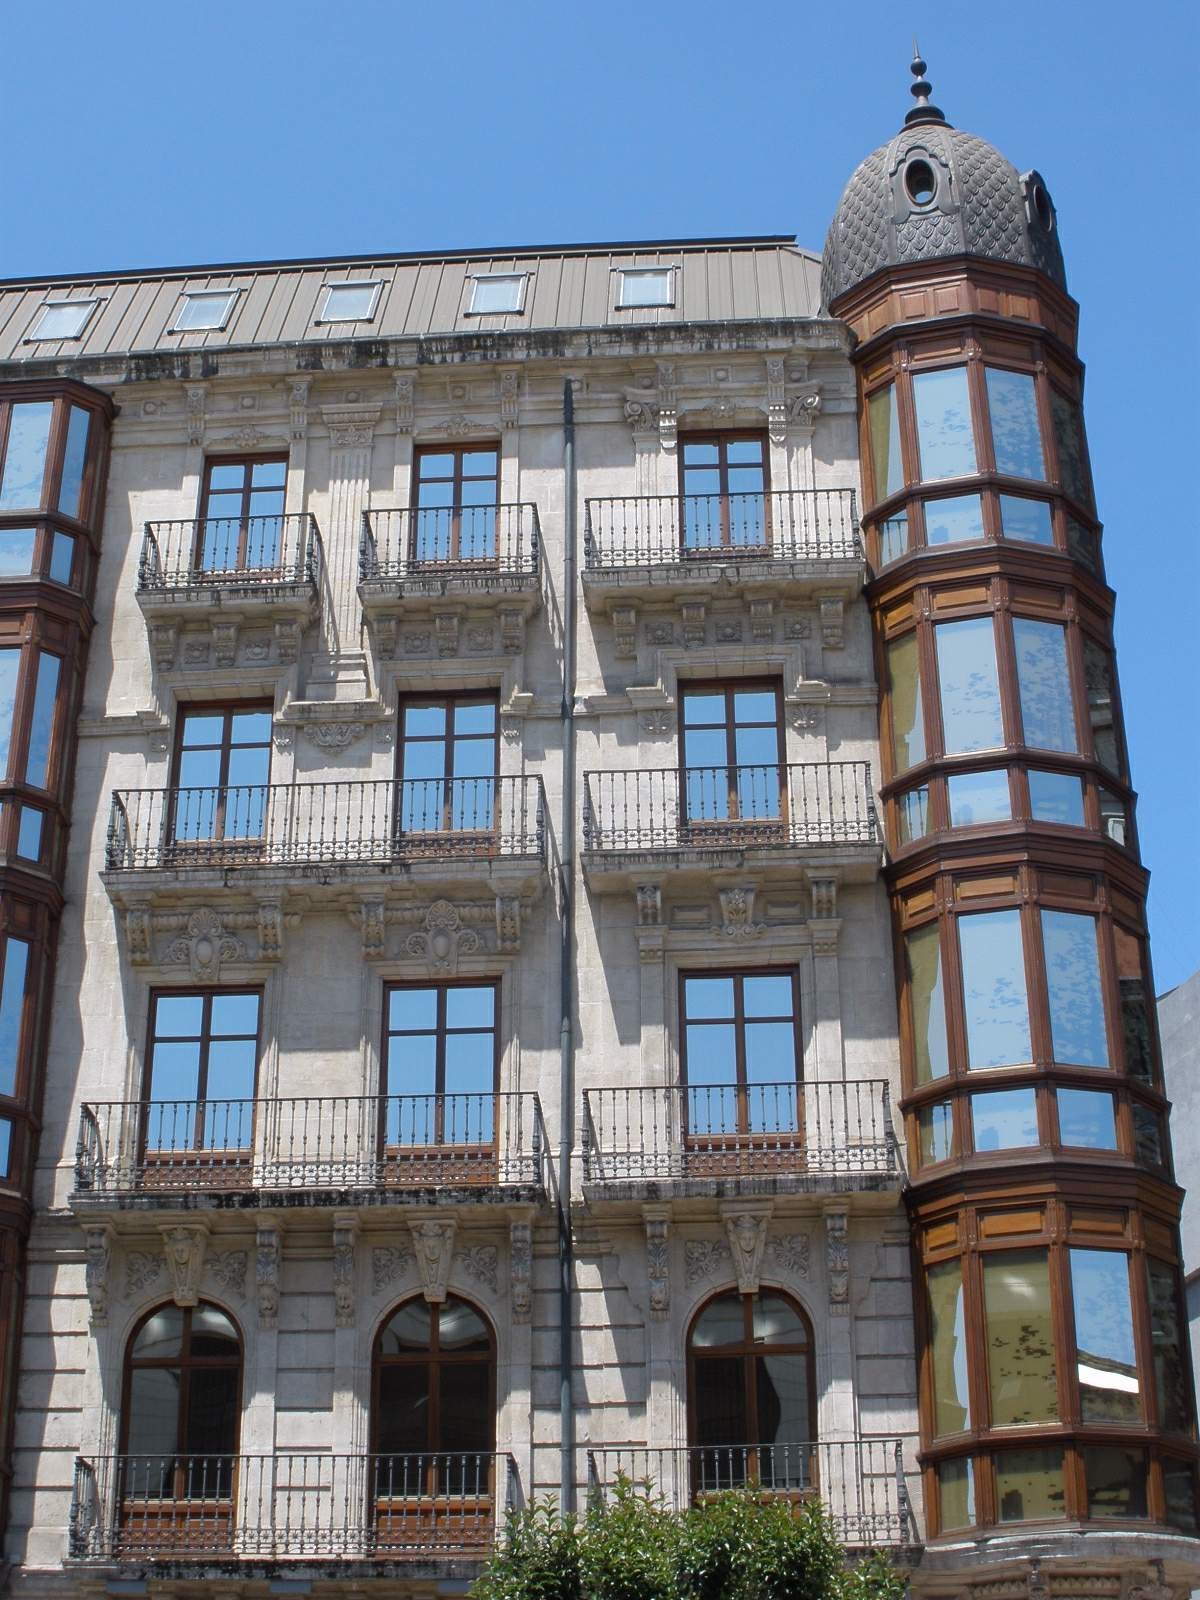
architecture, window, building, downtown, tower, landmark, facade, property, exterior, tower block, spain, estate, bilbao, neighbourhood, urban area, residential area, calle hurtado de amezaga, juntas generales de bizkaia